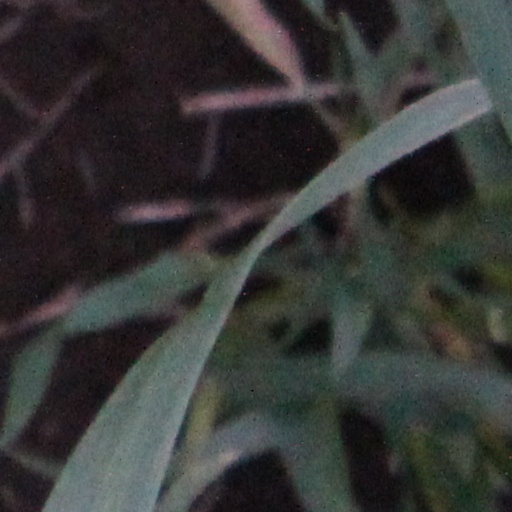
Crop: wheat